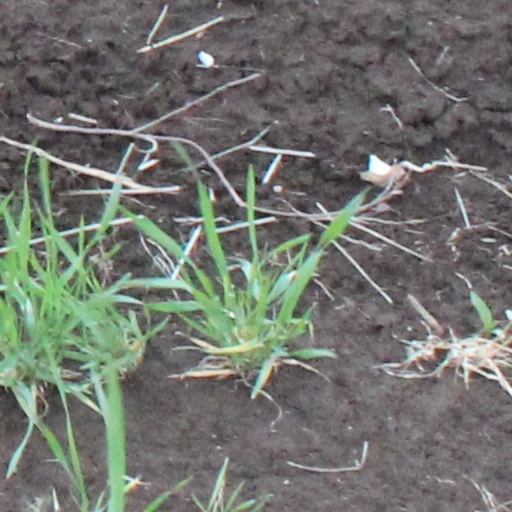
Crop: wheat